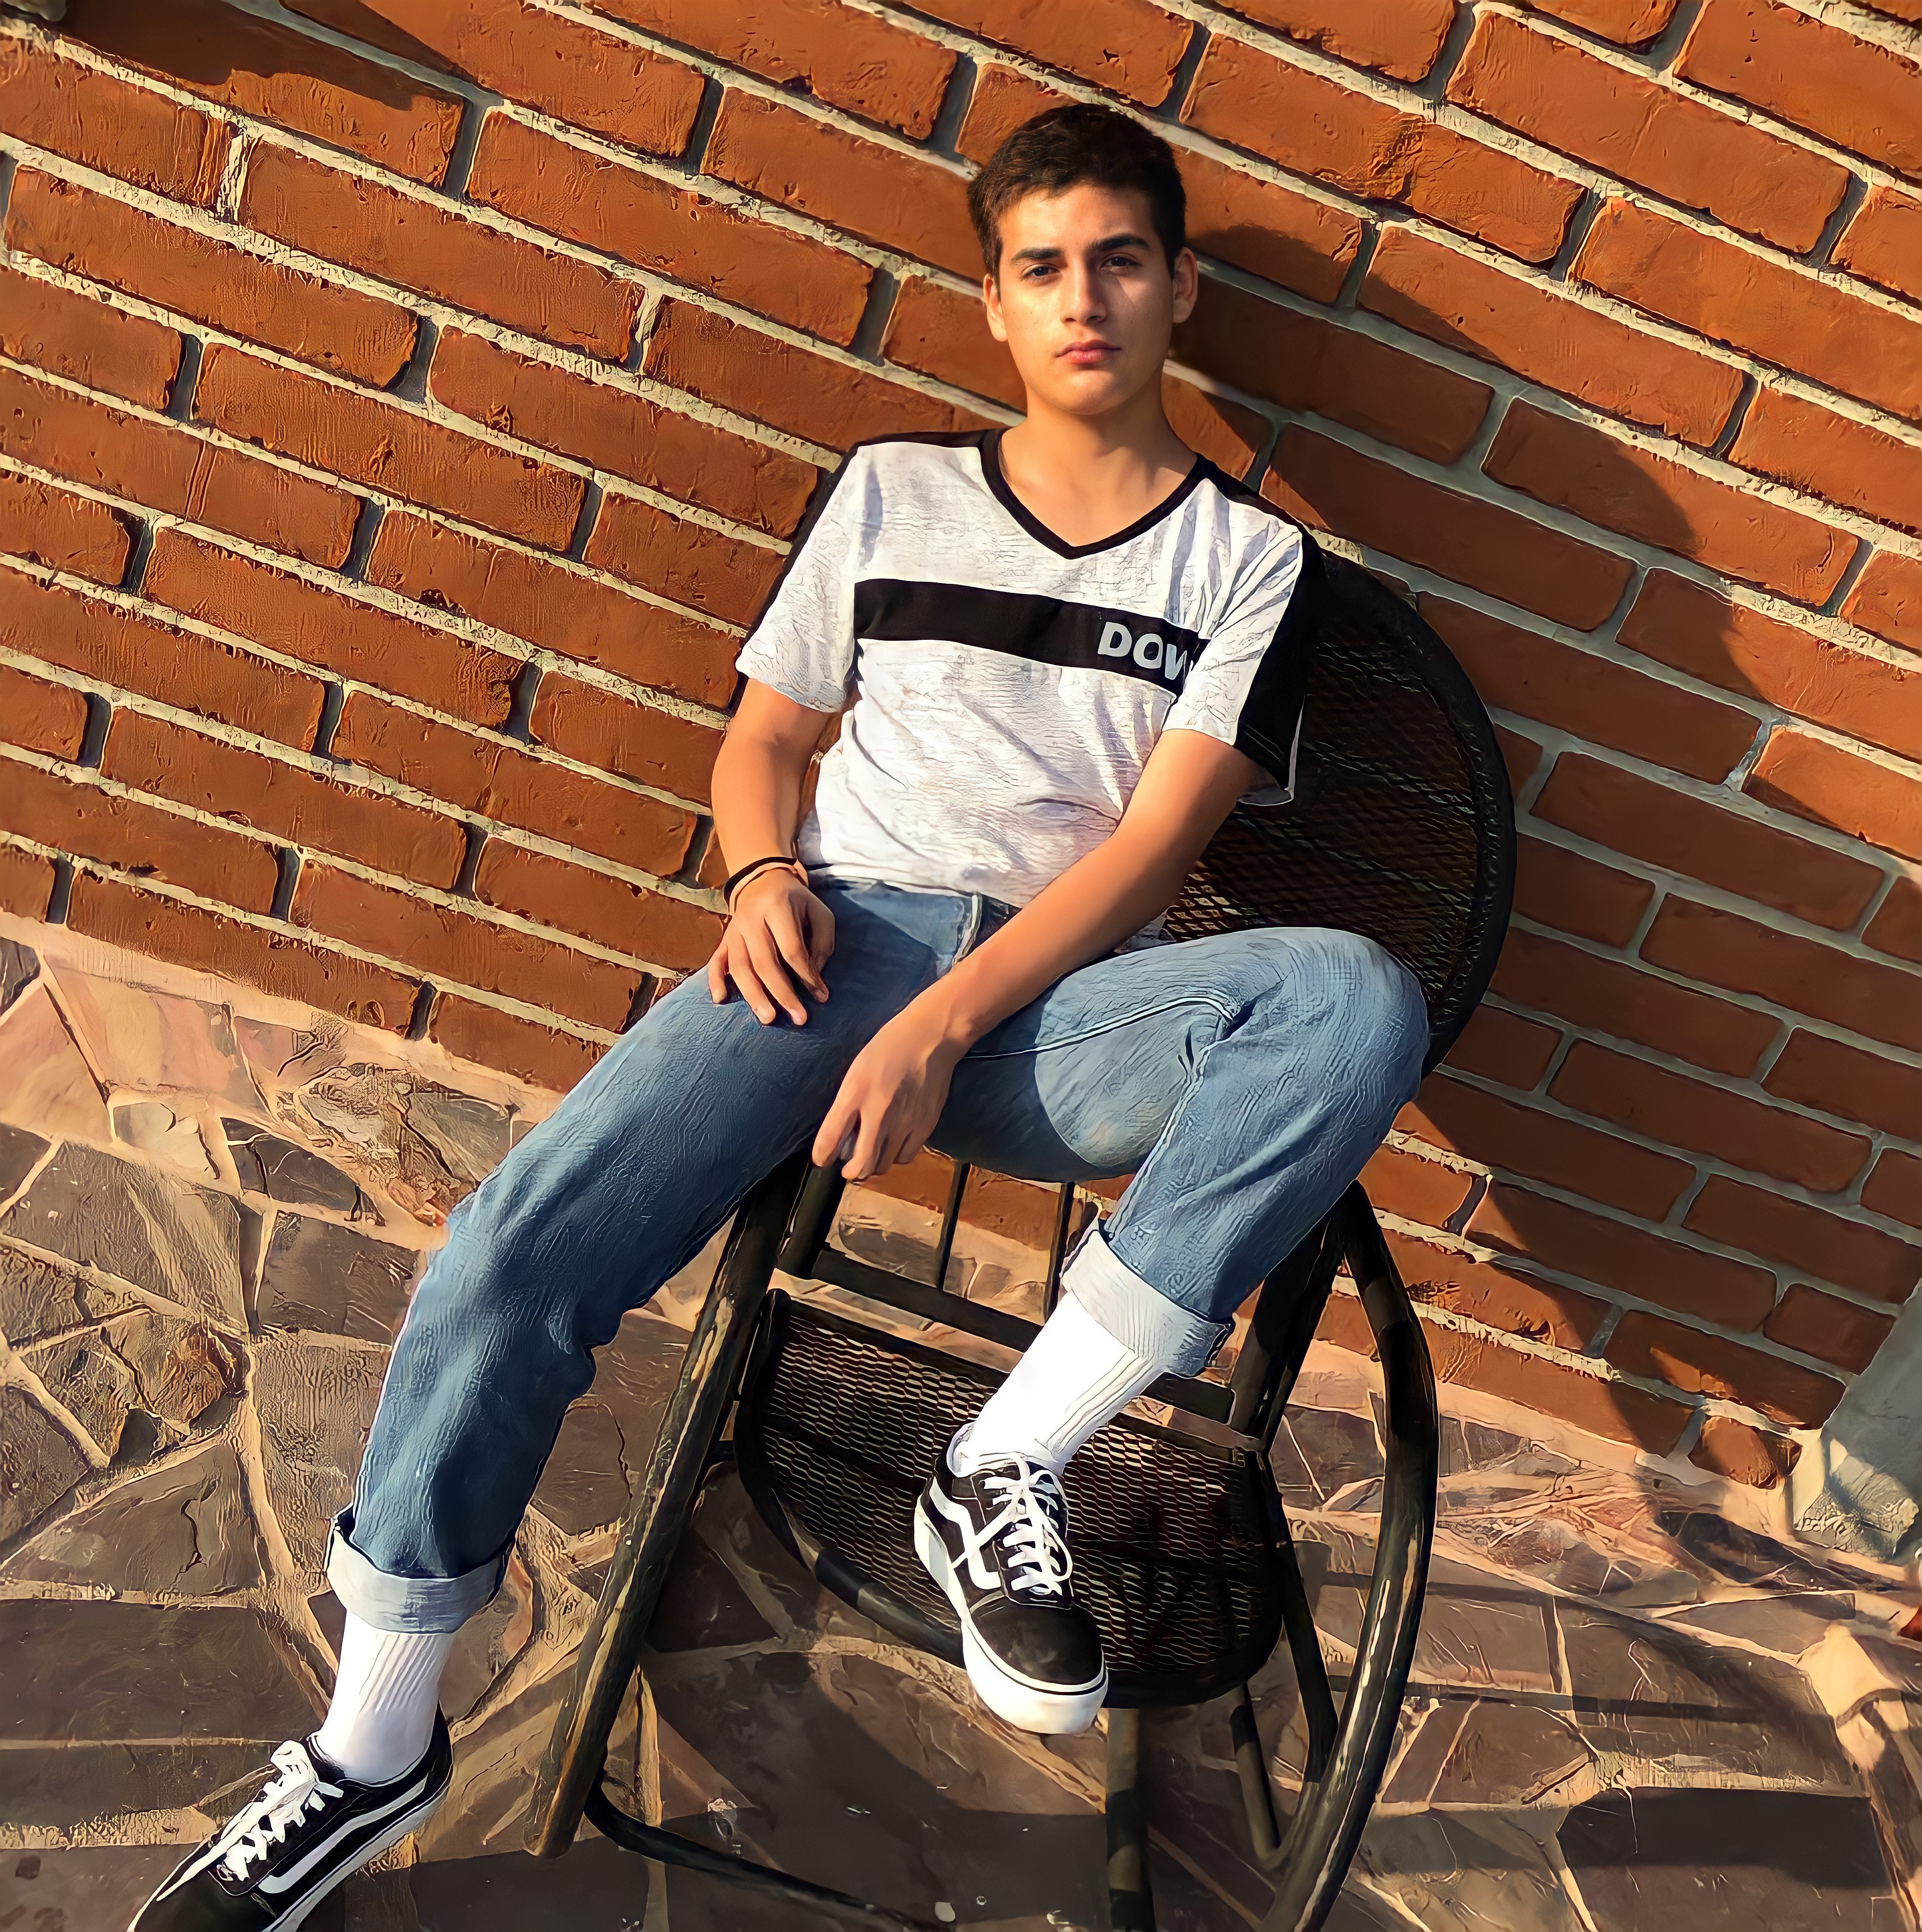
cute, boy, beautiful, mexican, footwear, jeans, joint, shoe, leg, wheel, flash photography, fashion, sleeve, standing, street fashion, tire, eyewear, knee, denim, thigh, waist, cool, Luggage and bags, rolling, brickwork, brick, t shirt, sportswear, bag, sneakers, leisure, human leg, electric blue, backpack, sitting, boot, bicycle wheel, pattern, fun, sandal, recreation, photo shoot